Top hat

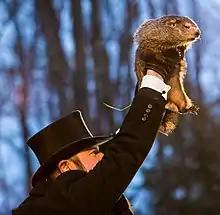
Punxsutawney Phil is held aloft on Groundhog Day by a tophat-wearing member of the Inner Circle

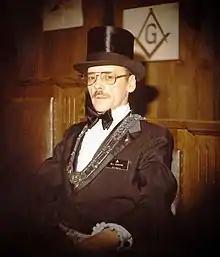
Masonic Worshipful Master Bill Edgerton wearing his traditional top hat

According to fashion historians, the top hat may have descended directly from the sugarloaf hat; otherwise it is difficult to establish provenance for its creation. Gentlemen began to replace the tricorne with the top hat at the end of the 18th century; a painting by Charles Vernet of 1796, "Un Incroyable", shows a French dandy (one of the "Incroyables et Merveilleuses") with such a hat. The first silk top hat in England is credited to George Dunnage, a hatter from Middlesex, in 1793. The invention of the top hat is often erroneously credited to a haberdasher named John Hetherington.